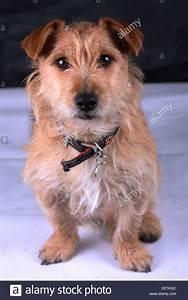
dog